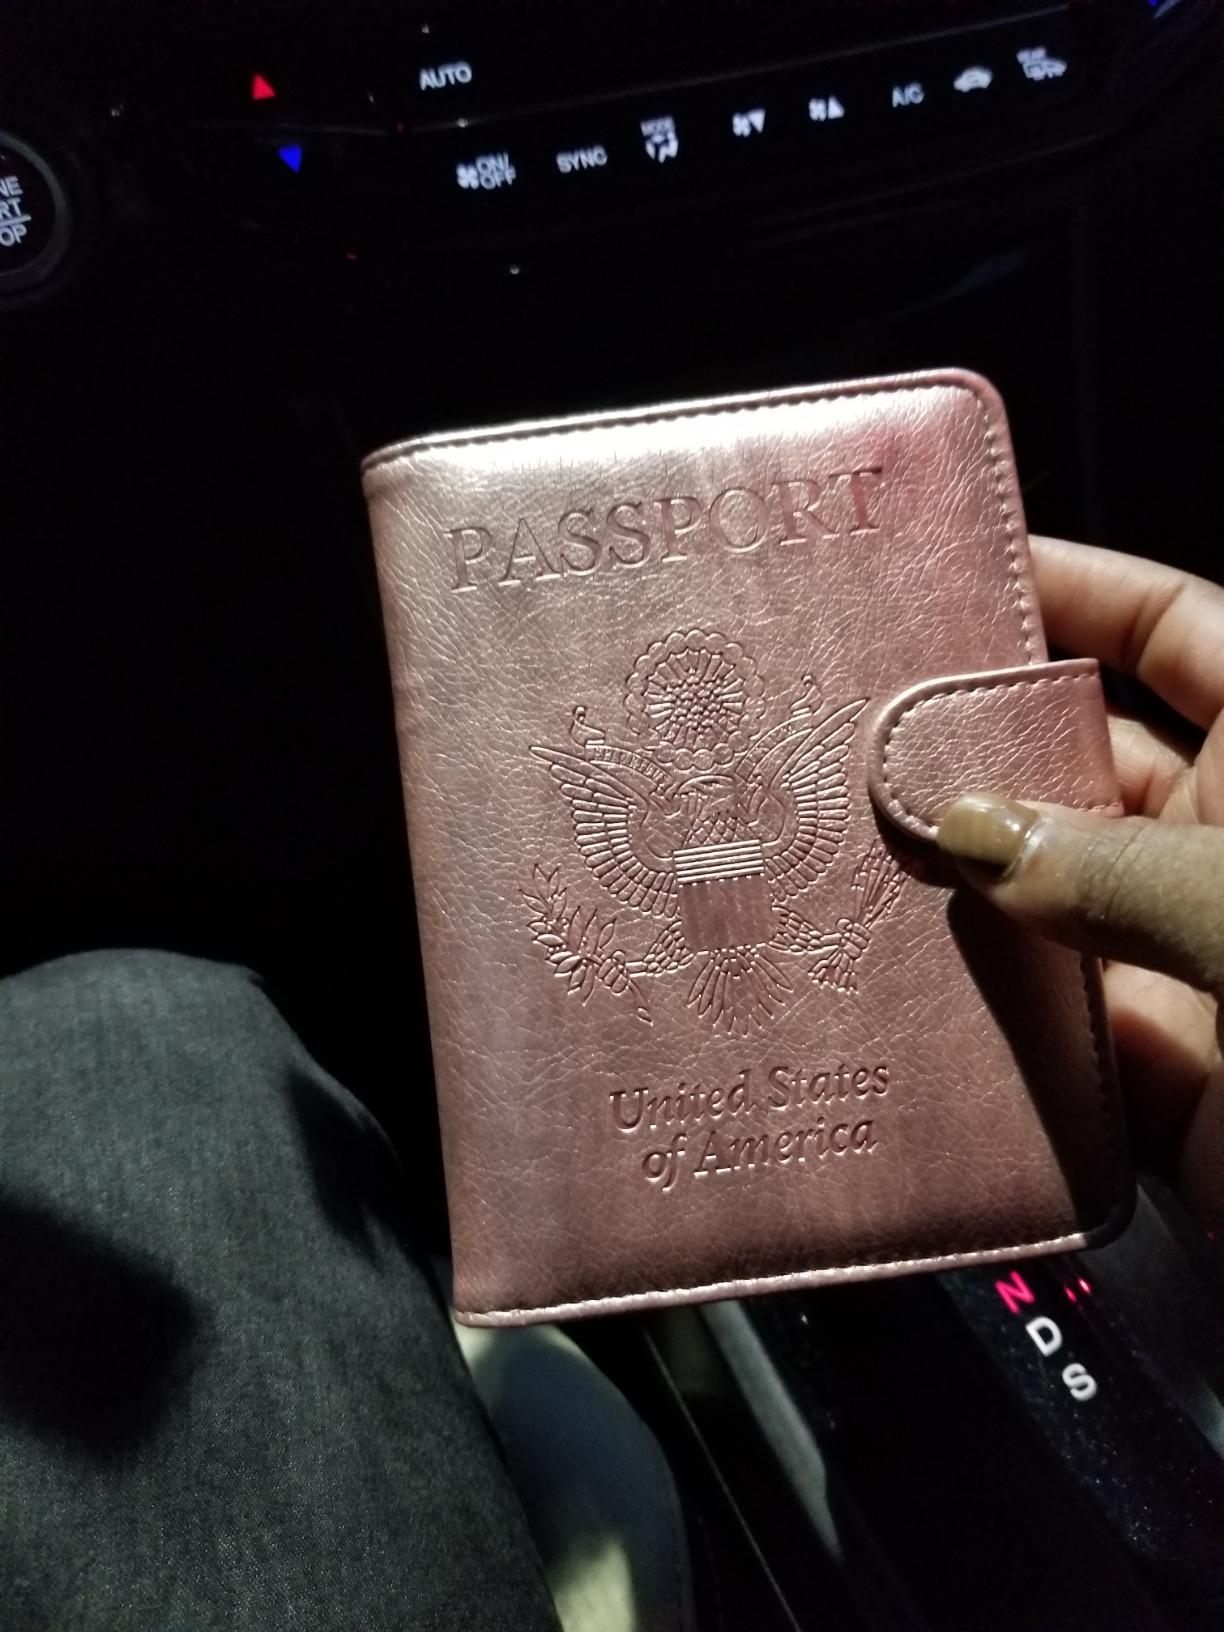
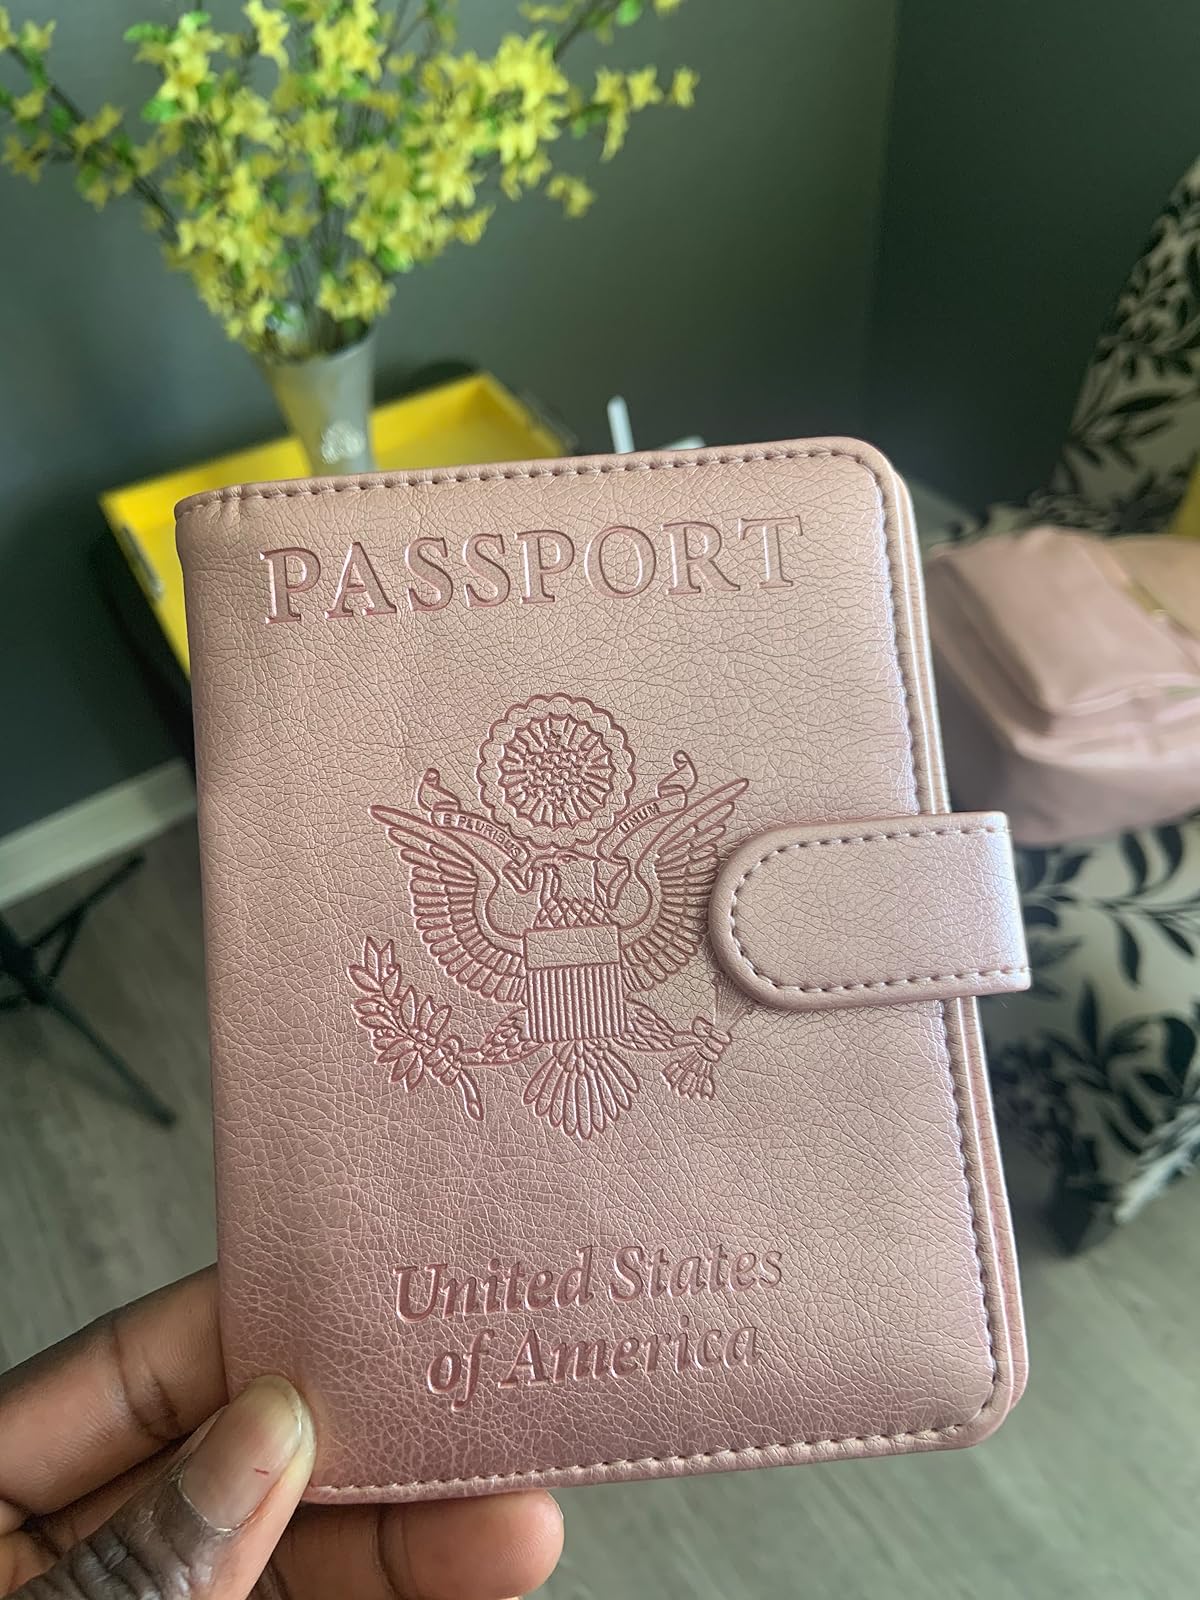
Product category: accessories_wallet
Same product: yes